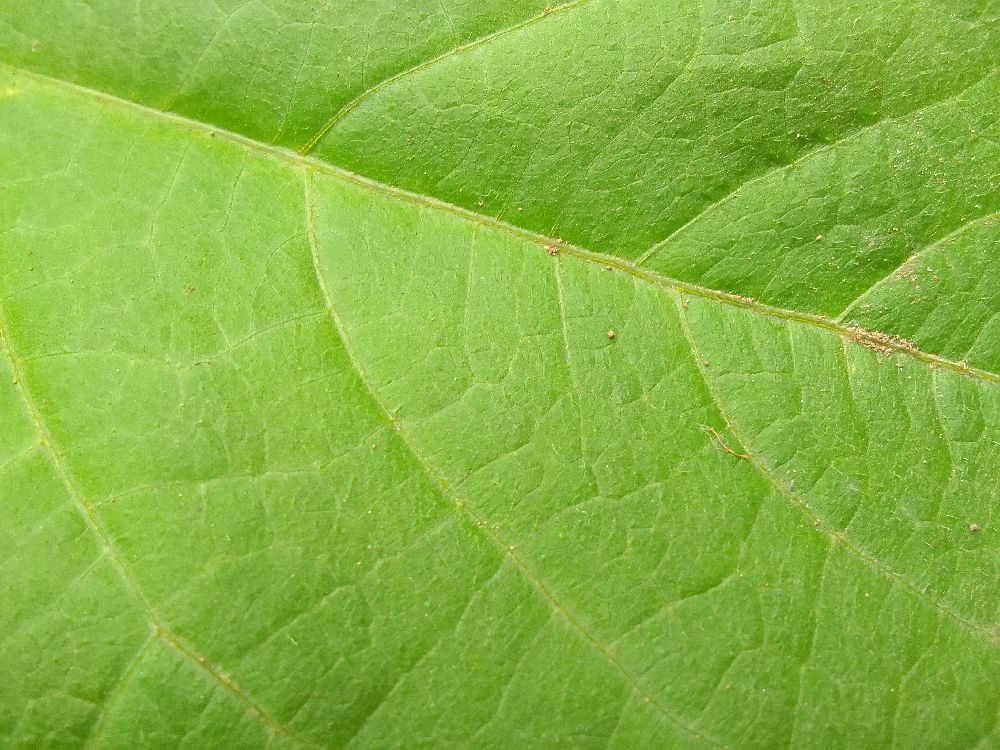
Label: healthy